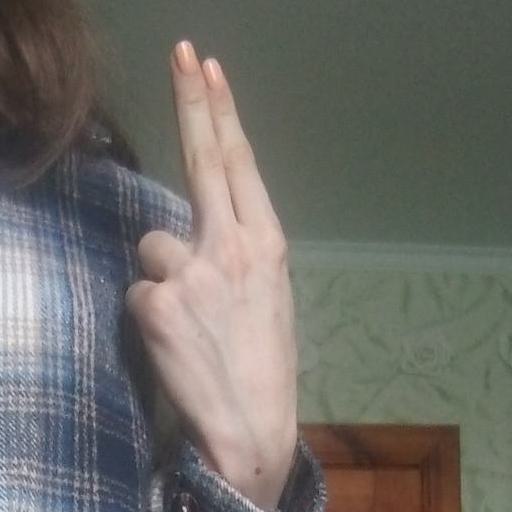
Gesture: two_up_inverted